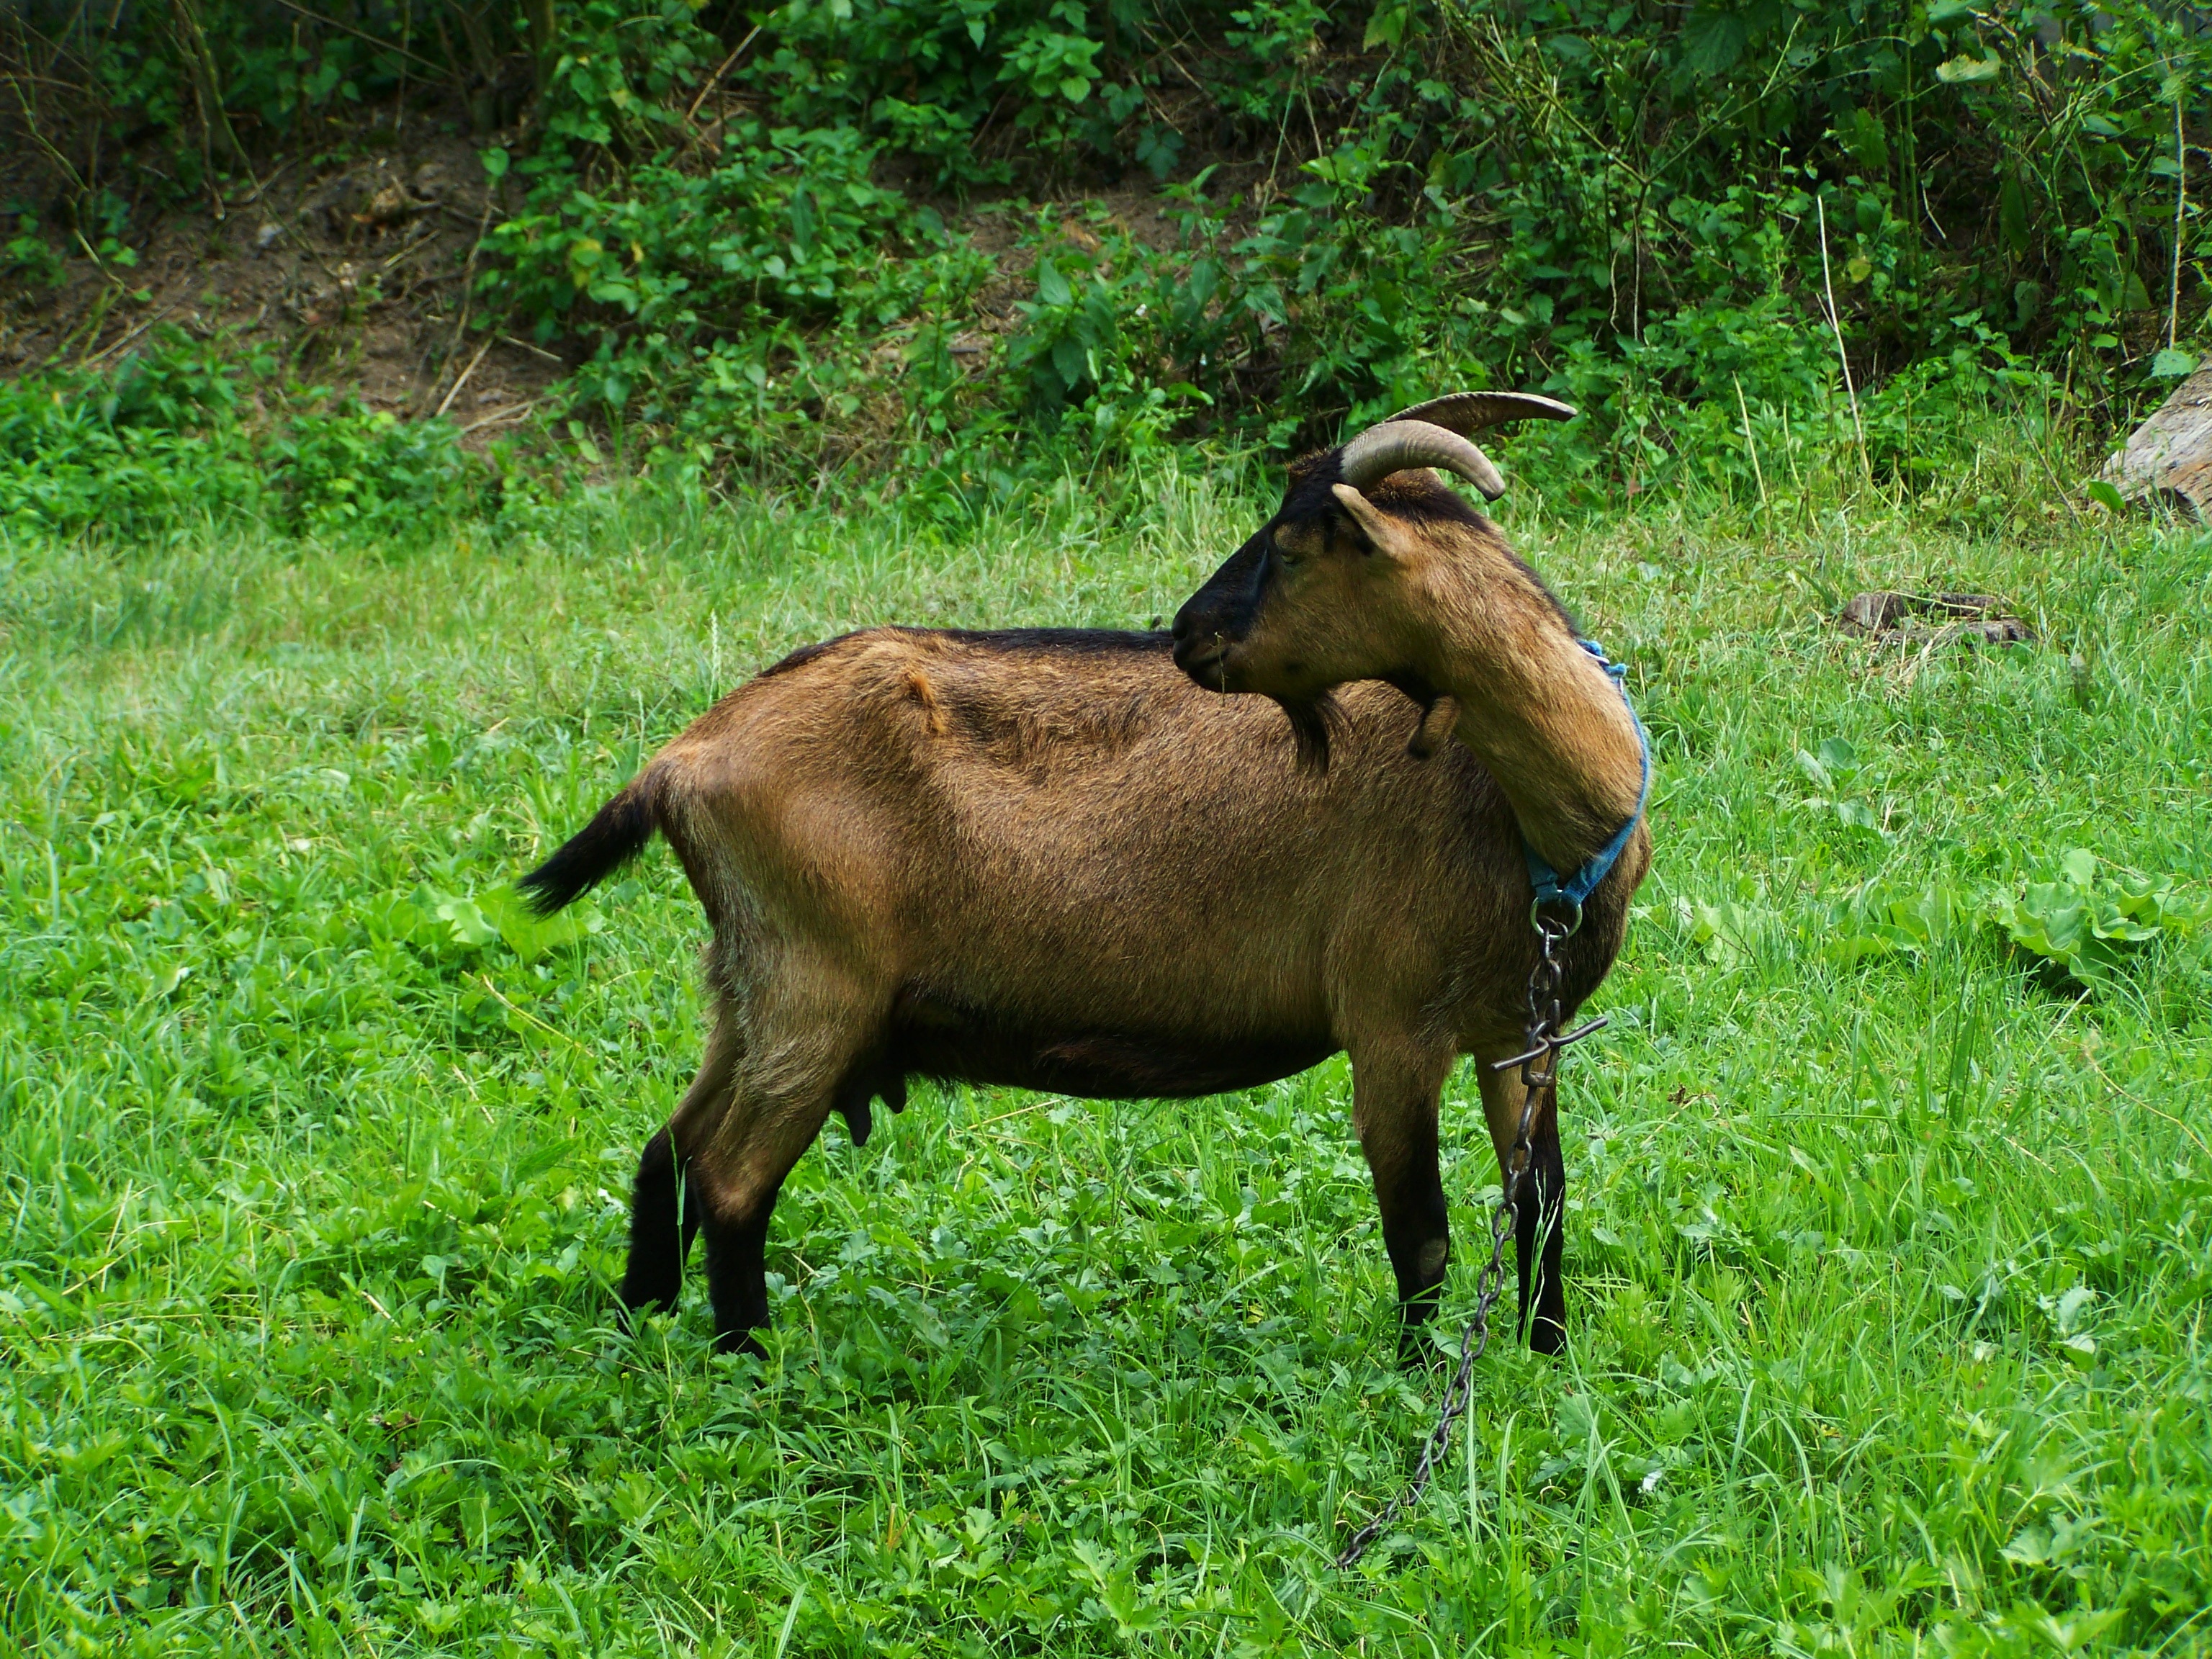
grass, meadow, wildlife, goat, pasture, grazing, sheep, mammal, fauna, goats, vertebrate, sheeps, elk, farm animals, bearded, brown goat